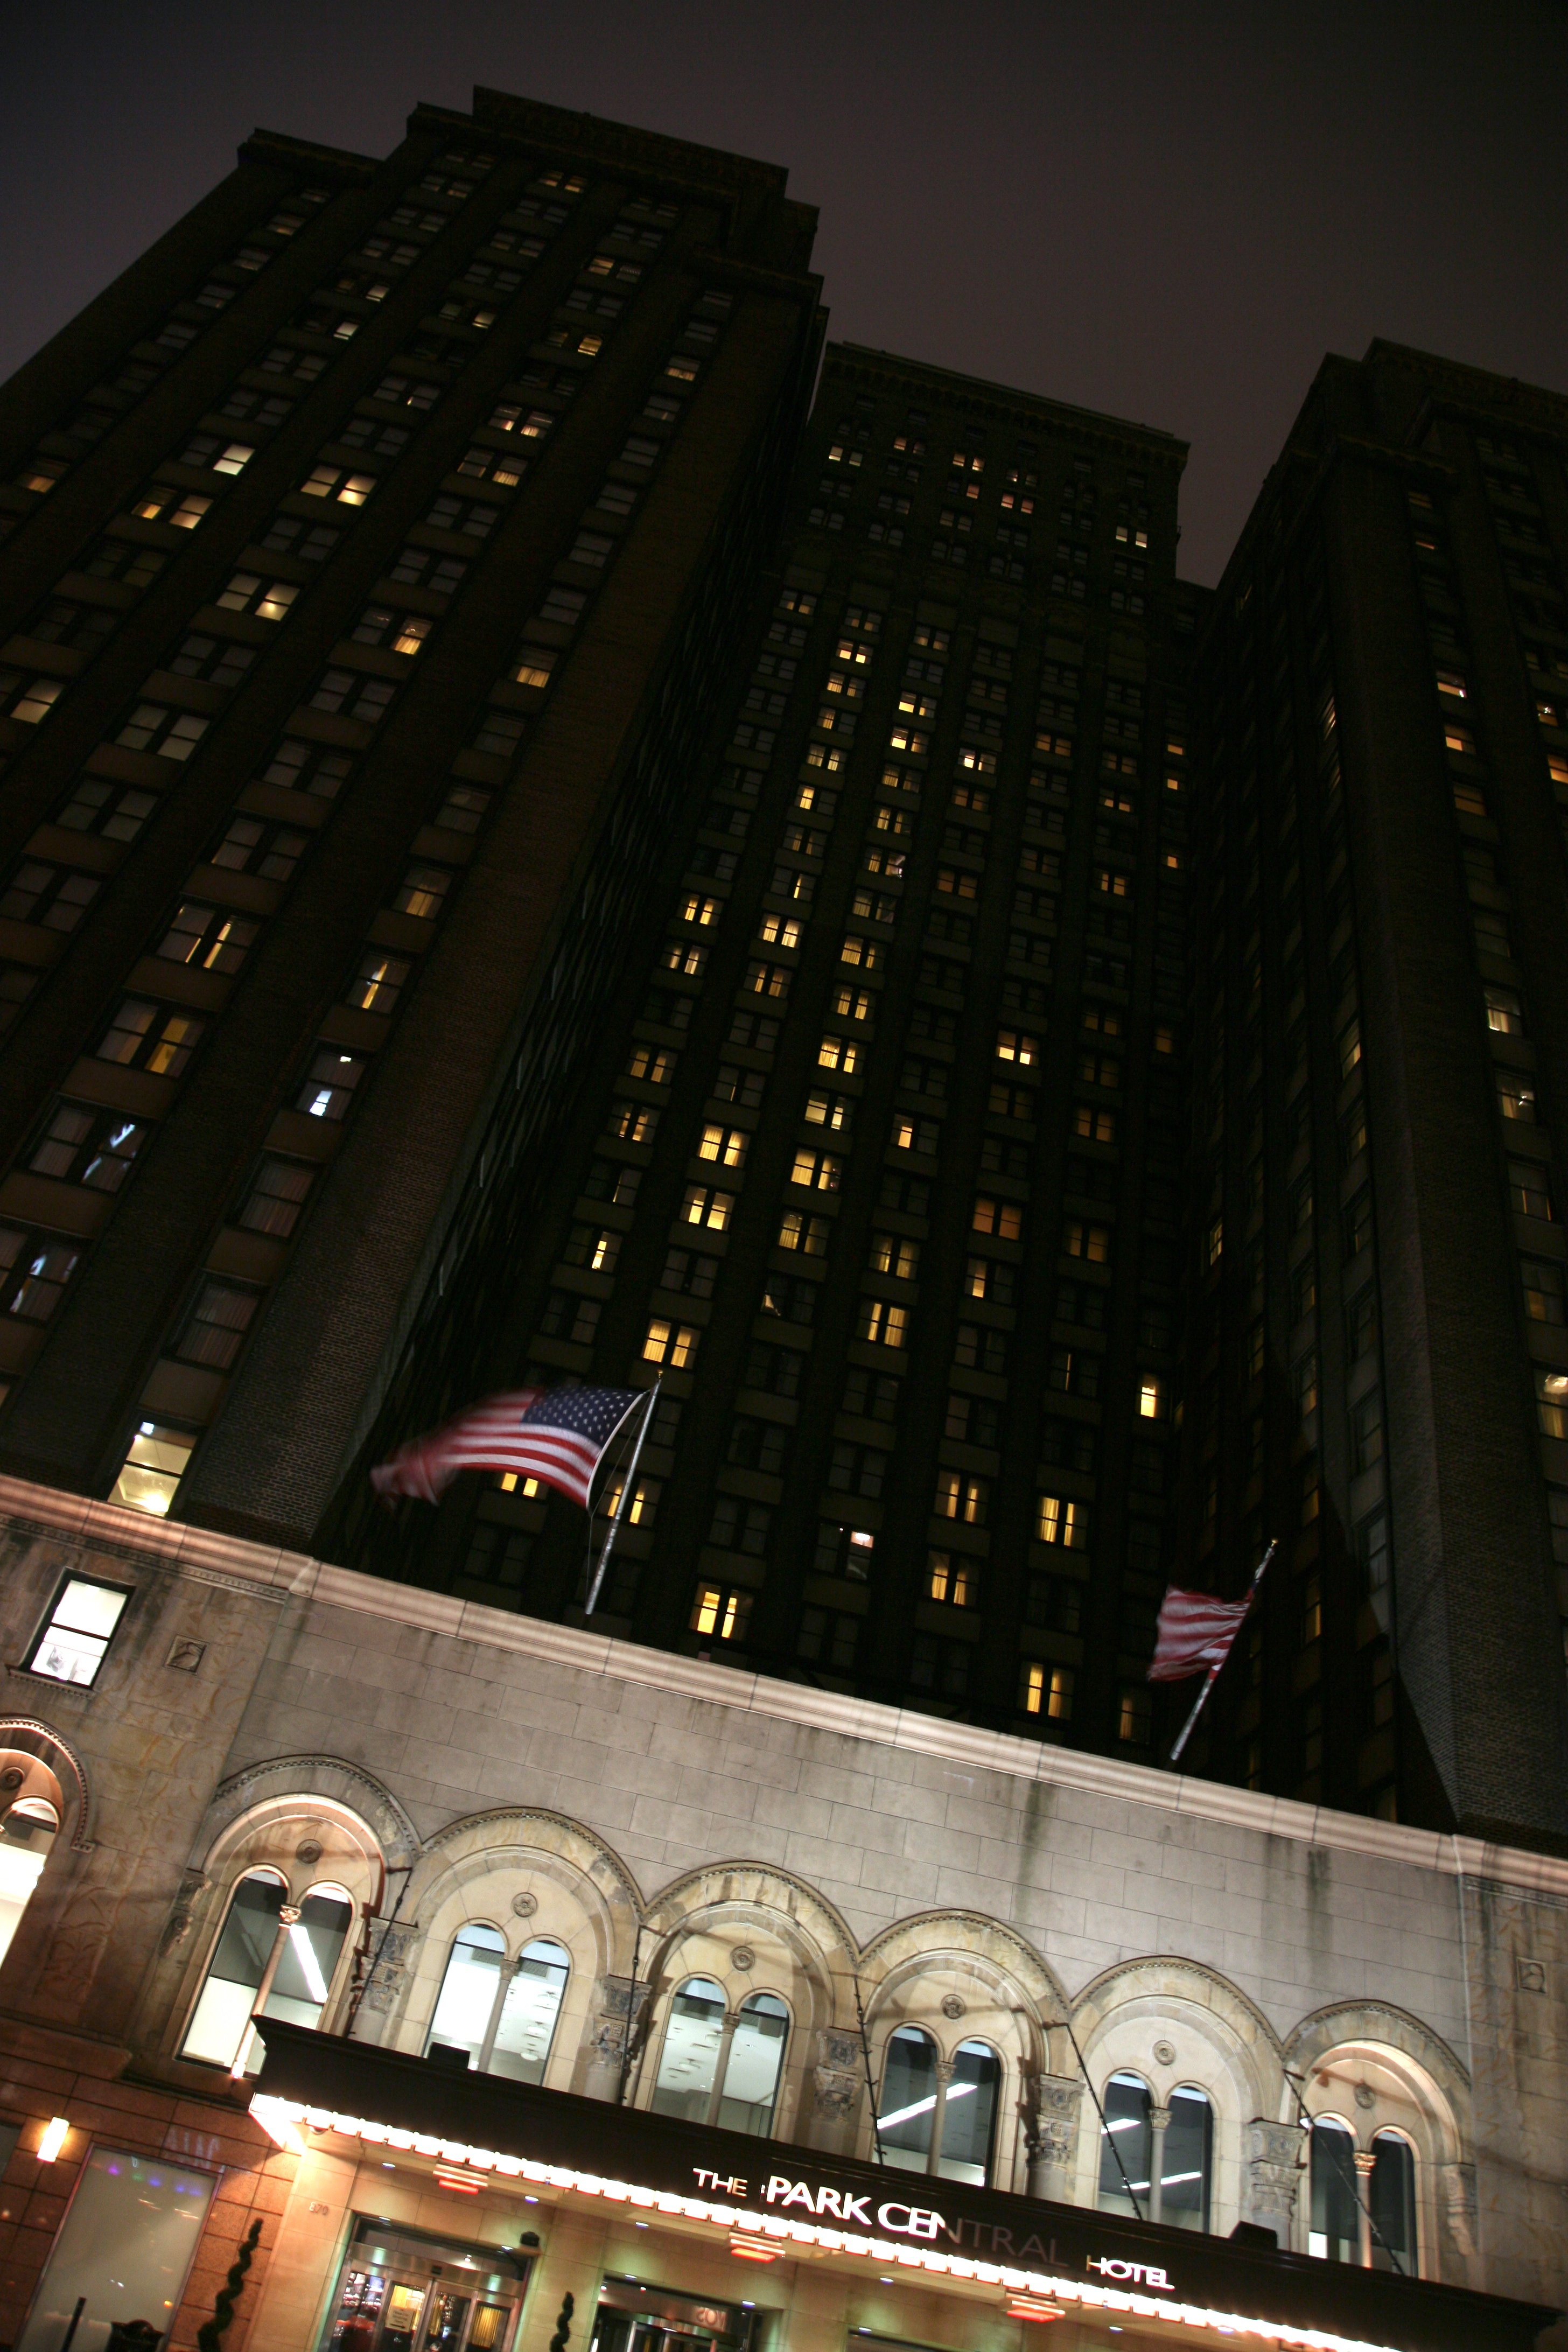
light, night, city, skyscraper, cityscape, downtown, evening, shape, metropolis, urban area, human settlement, metropolitan area